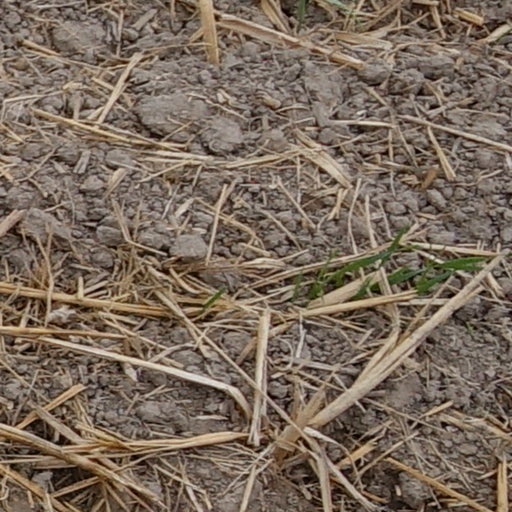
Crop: wheat